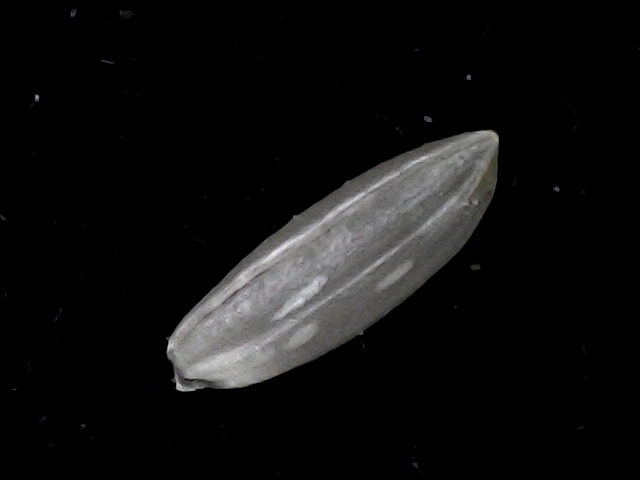
Rice variety: BD39